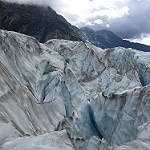
Label: glacier